Isabella Geriatric Center

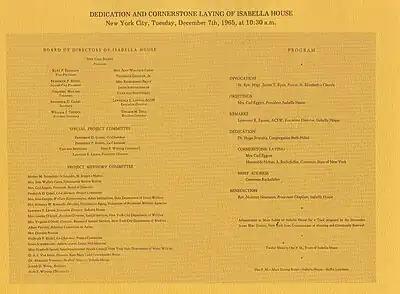
Dedication of Isabella House 1965

In 1899, the United States Commission to the Paris exposition of 1900 requested that Isabella Heimath provide photographs for an exhibition on American Charities. For this submission, the home was awarded the silver medal for excellence of its building, services and purposes.